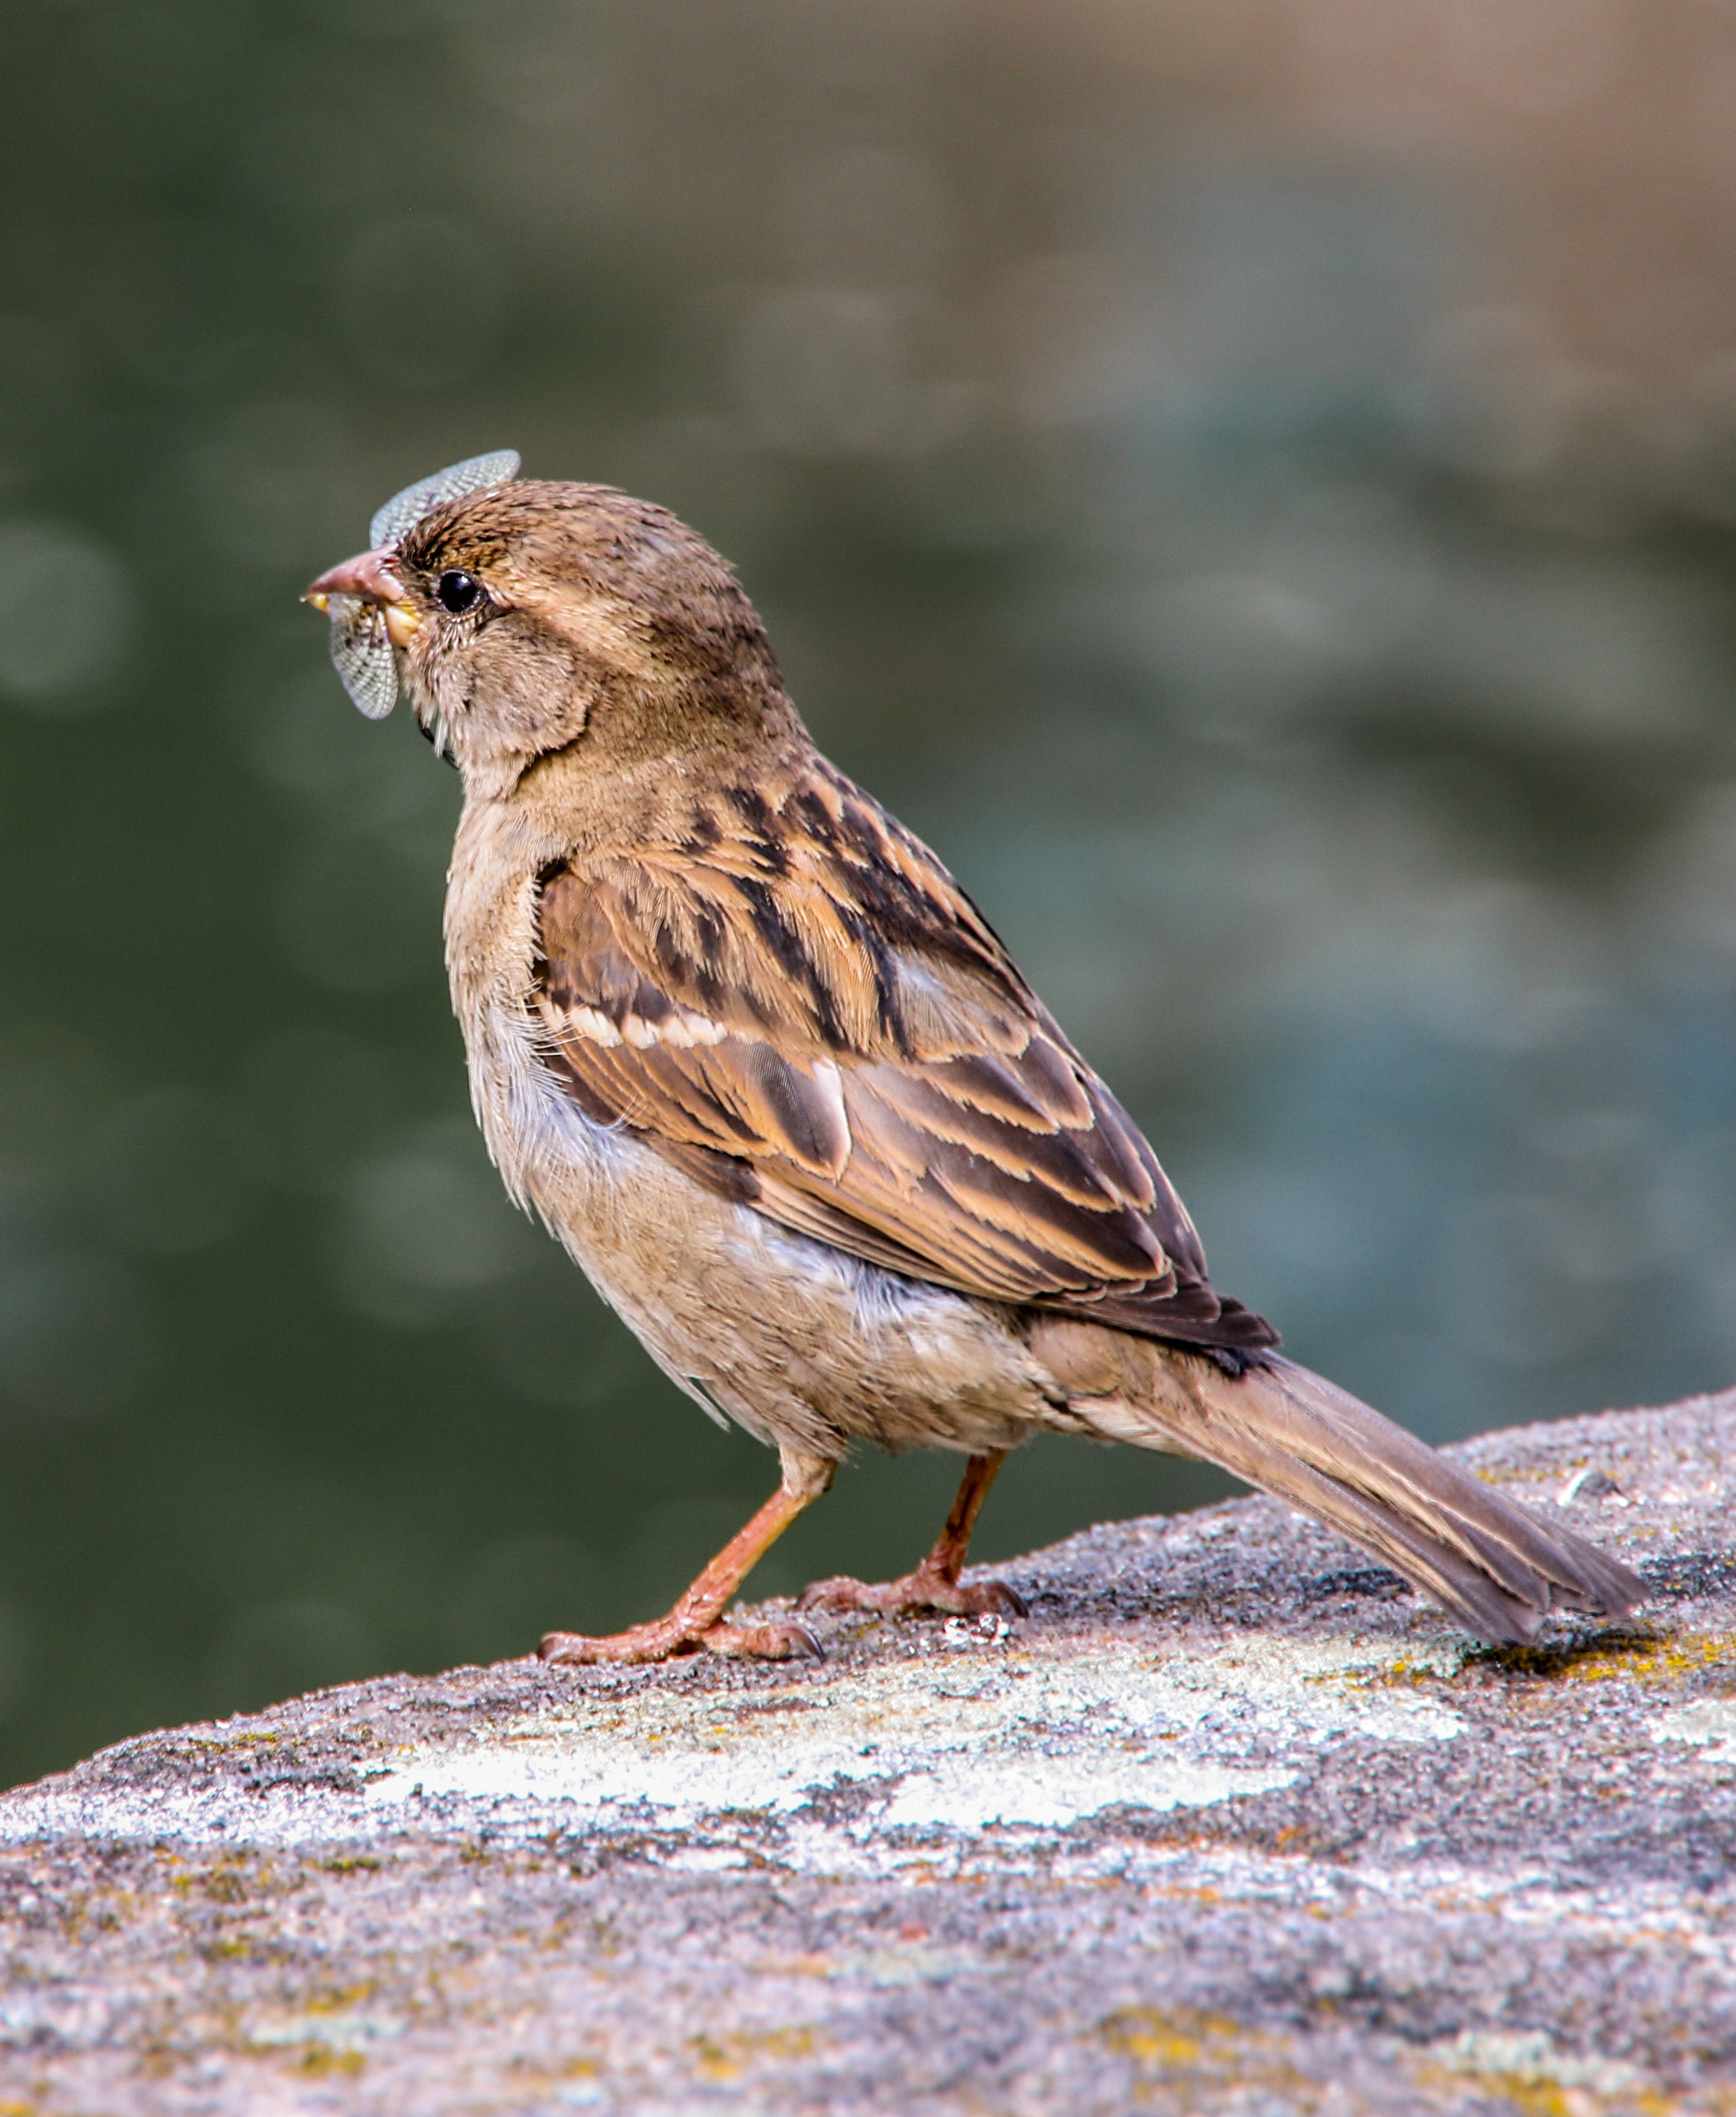
nature, branch, bird, wing, wildlife, food, beak, close, robin, fauna, close up, dragonfly, vertebrate, sparrow, finch, brambling, wren, sperling, lark, house sparrow, old world flycatcher, perching bird, emberizidae, house finch, ortolan bunting